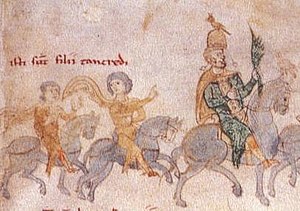
Vilhelm 3. af Sicilien
Vilhelm (til venstre) med sin far (til højre) og bror (i midten).
Vilhelm 3. af Sicilien var konge af Sicilien i 10 måneder i 1194.